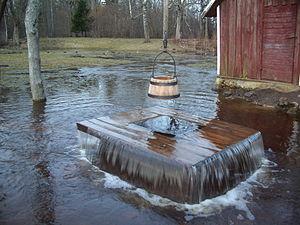
Tuhala est un petit village d'Estonie située à une trentaine de kilomètres au sud de Tallinn et célèbre pour son « puits aux sorcières ». Il fait partie de la commune de Kose, dans la région d'Harju.